Abram Robertson Byram

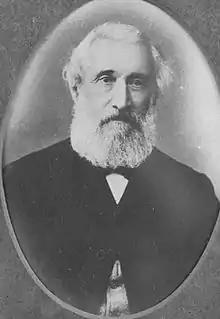

Abram Robertson Byram (died 1893) was an Australian cabinetmaker and politician. He served as alderman and mayor of Brisbane Municipal Council, Queensland, Australia.